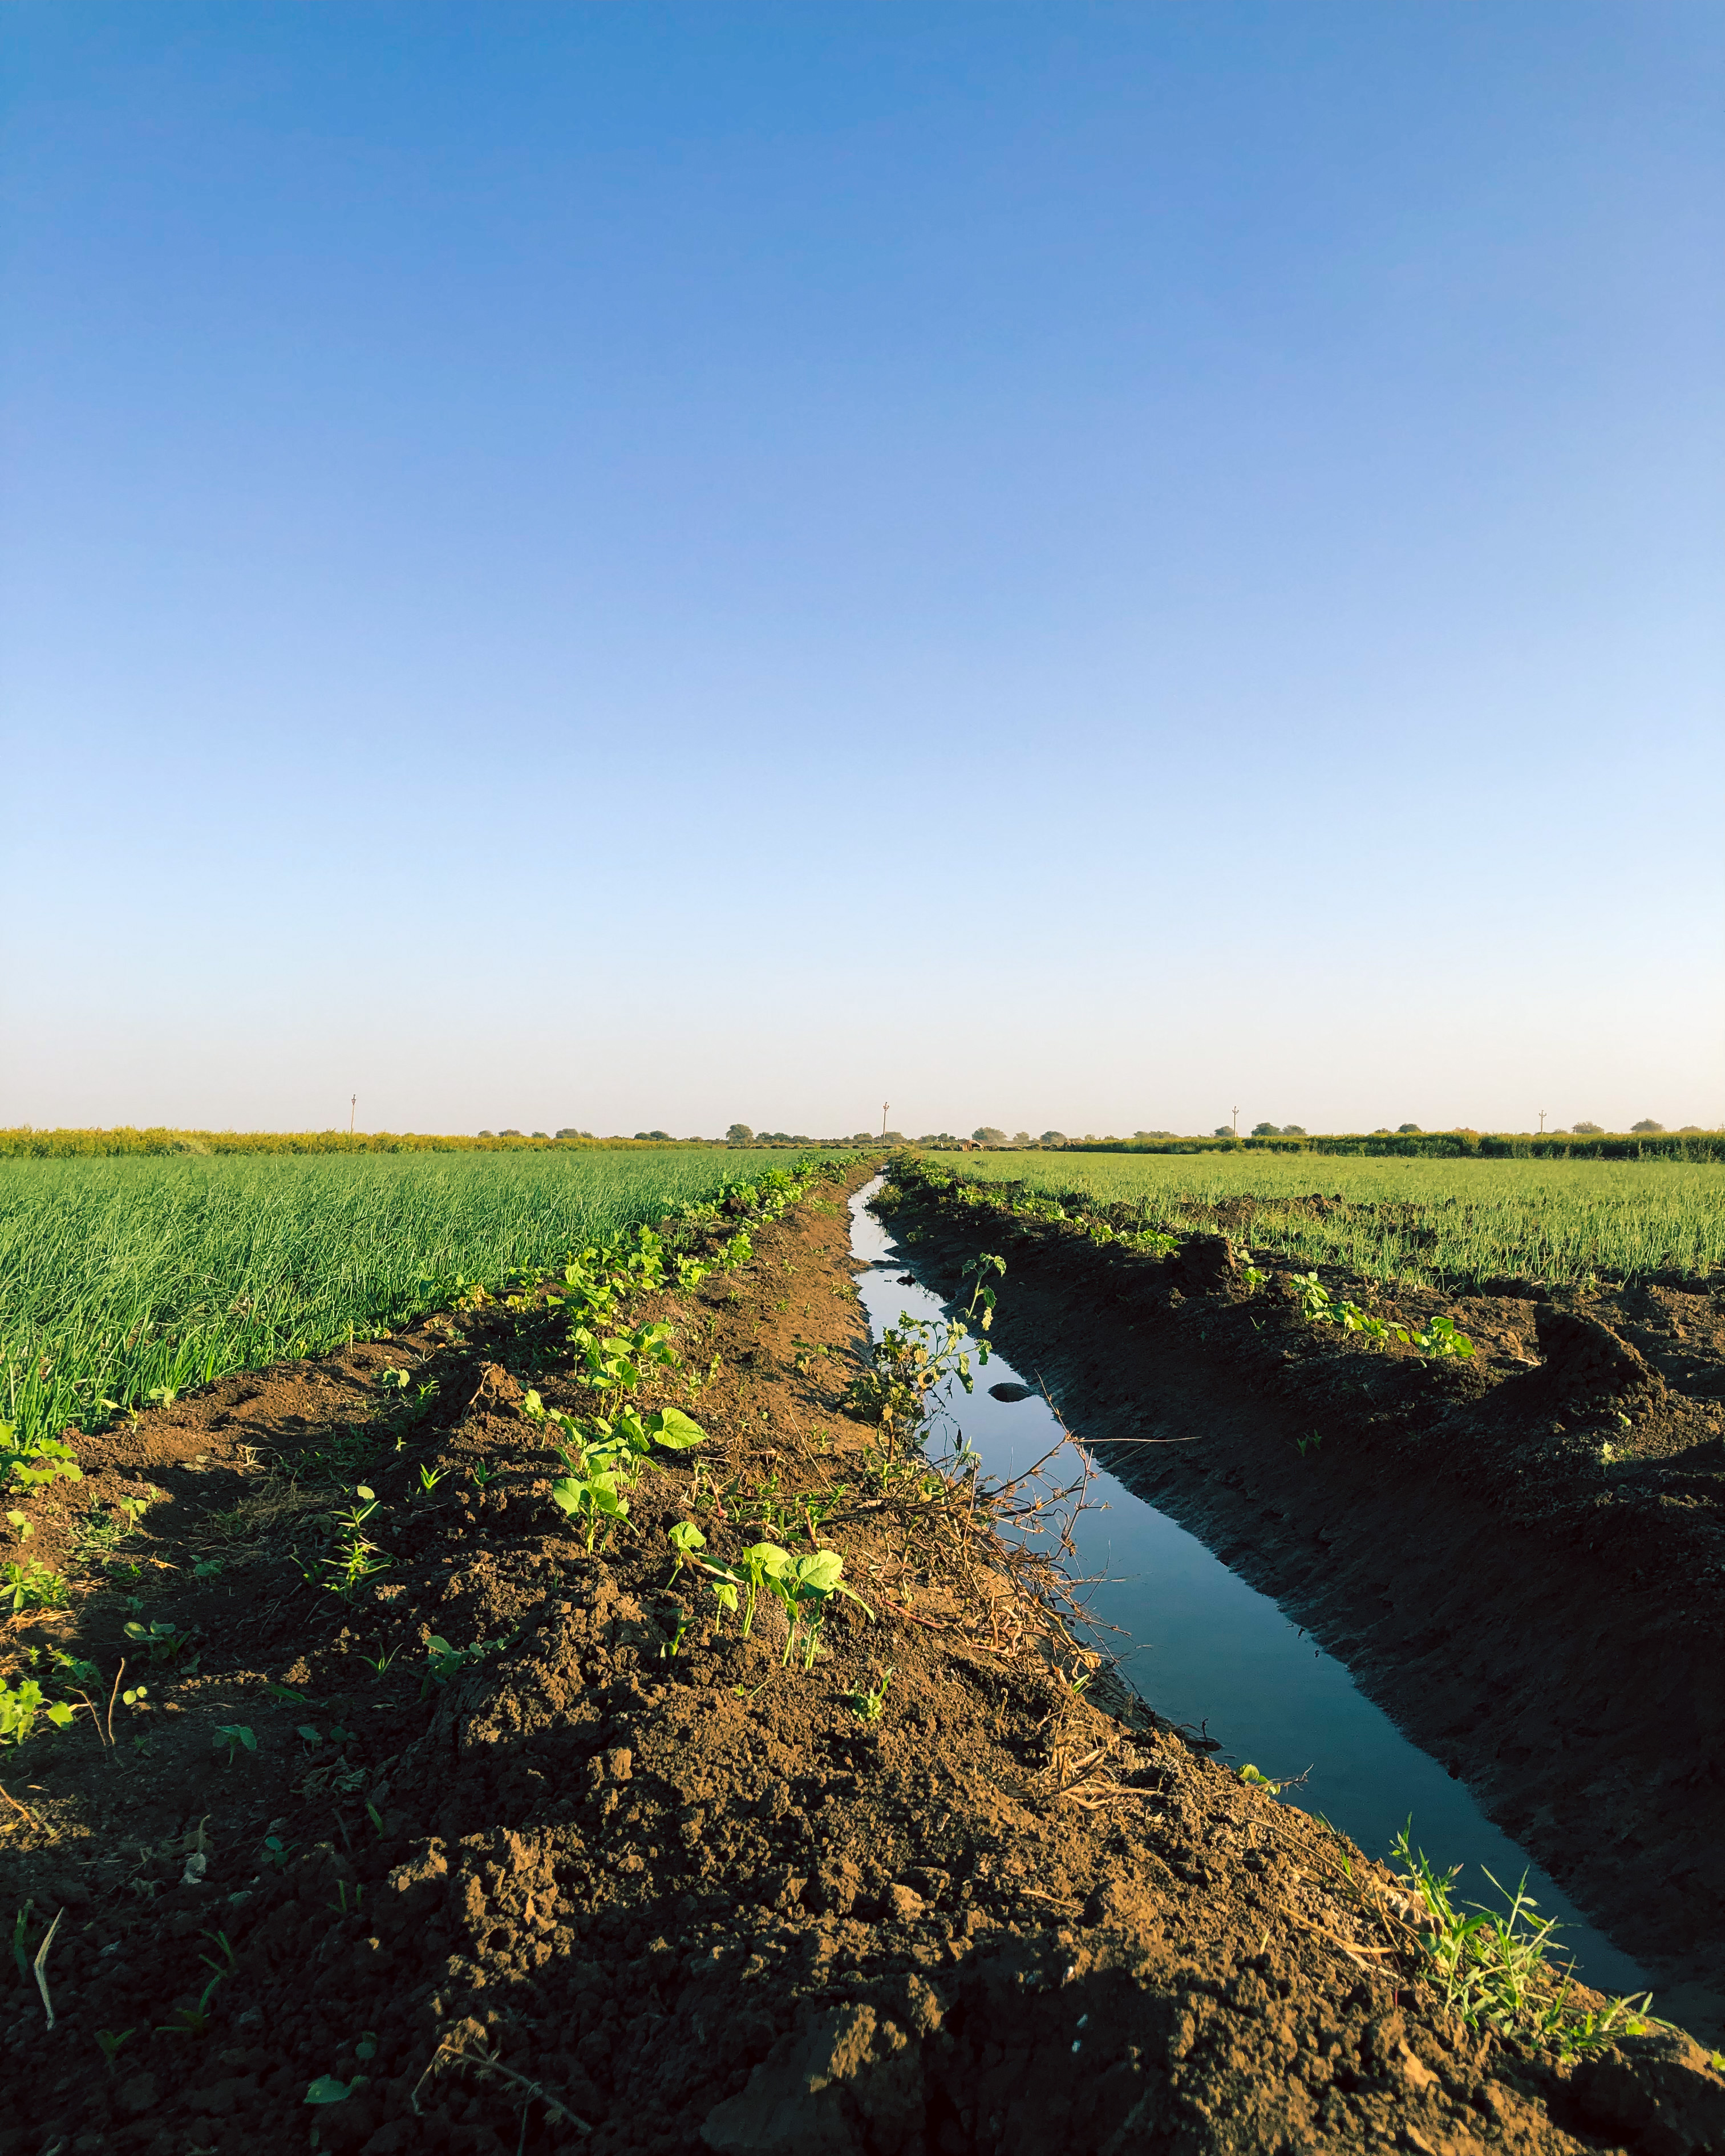
الوصف بالفصحى: قناة ري مائية تمتد بين محاصيل خضراء في أرض زراعية مفتوحة
الوصف بالعامية السودانية: ترعة موية وسط زرع أخضر
التصنيف: Nature & Landscape
التصنيف الفرعي: Water and Agriculture